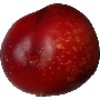
Label: Nectarine 1